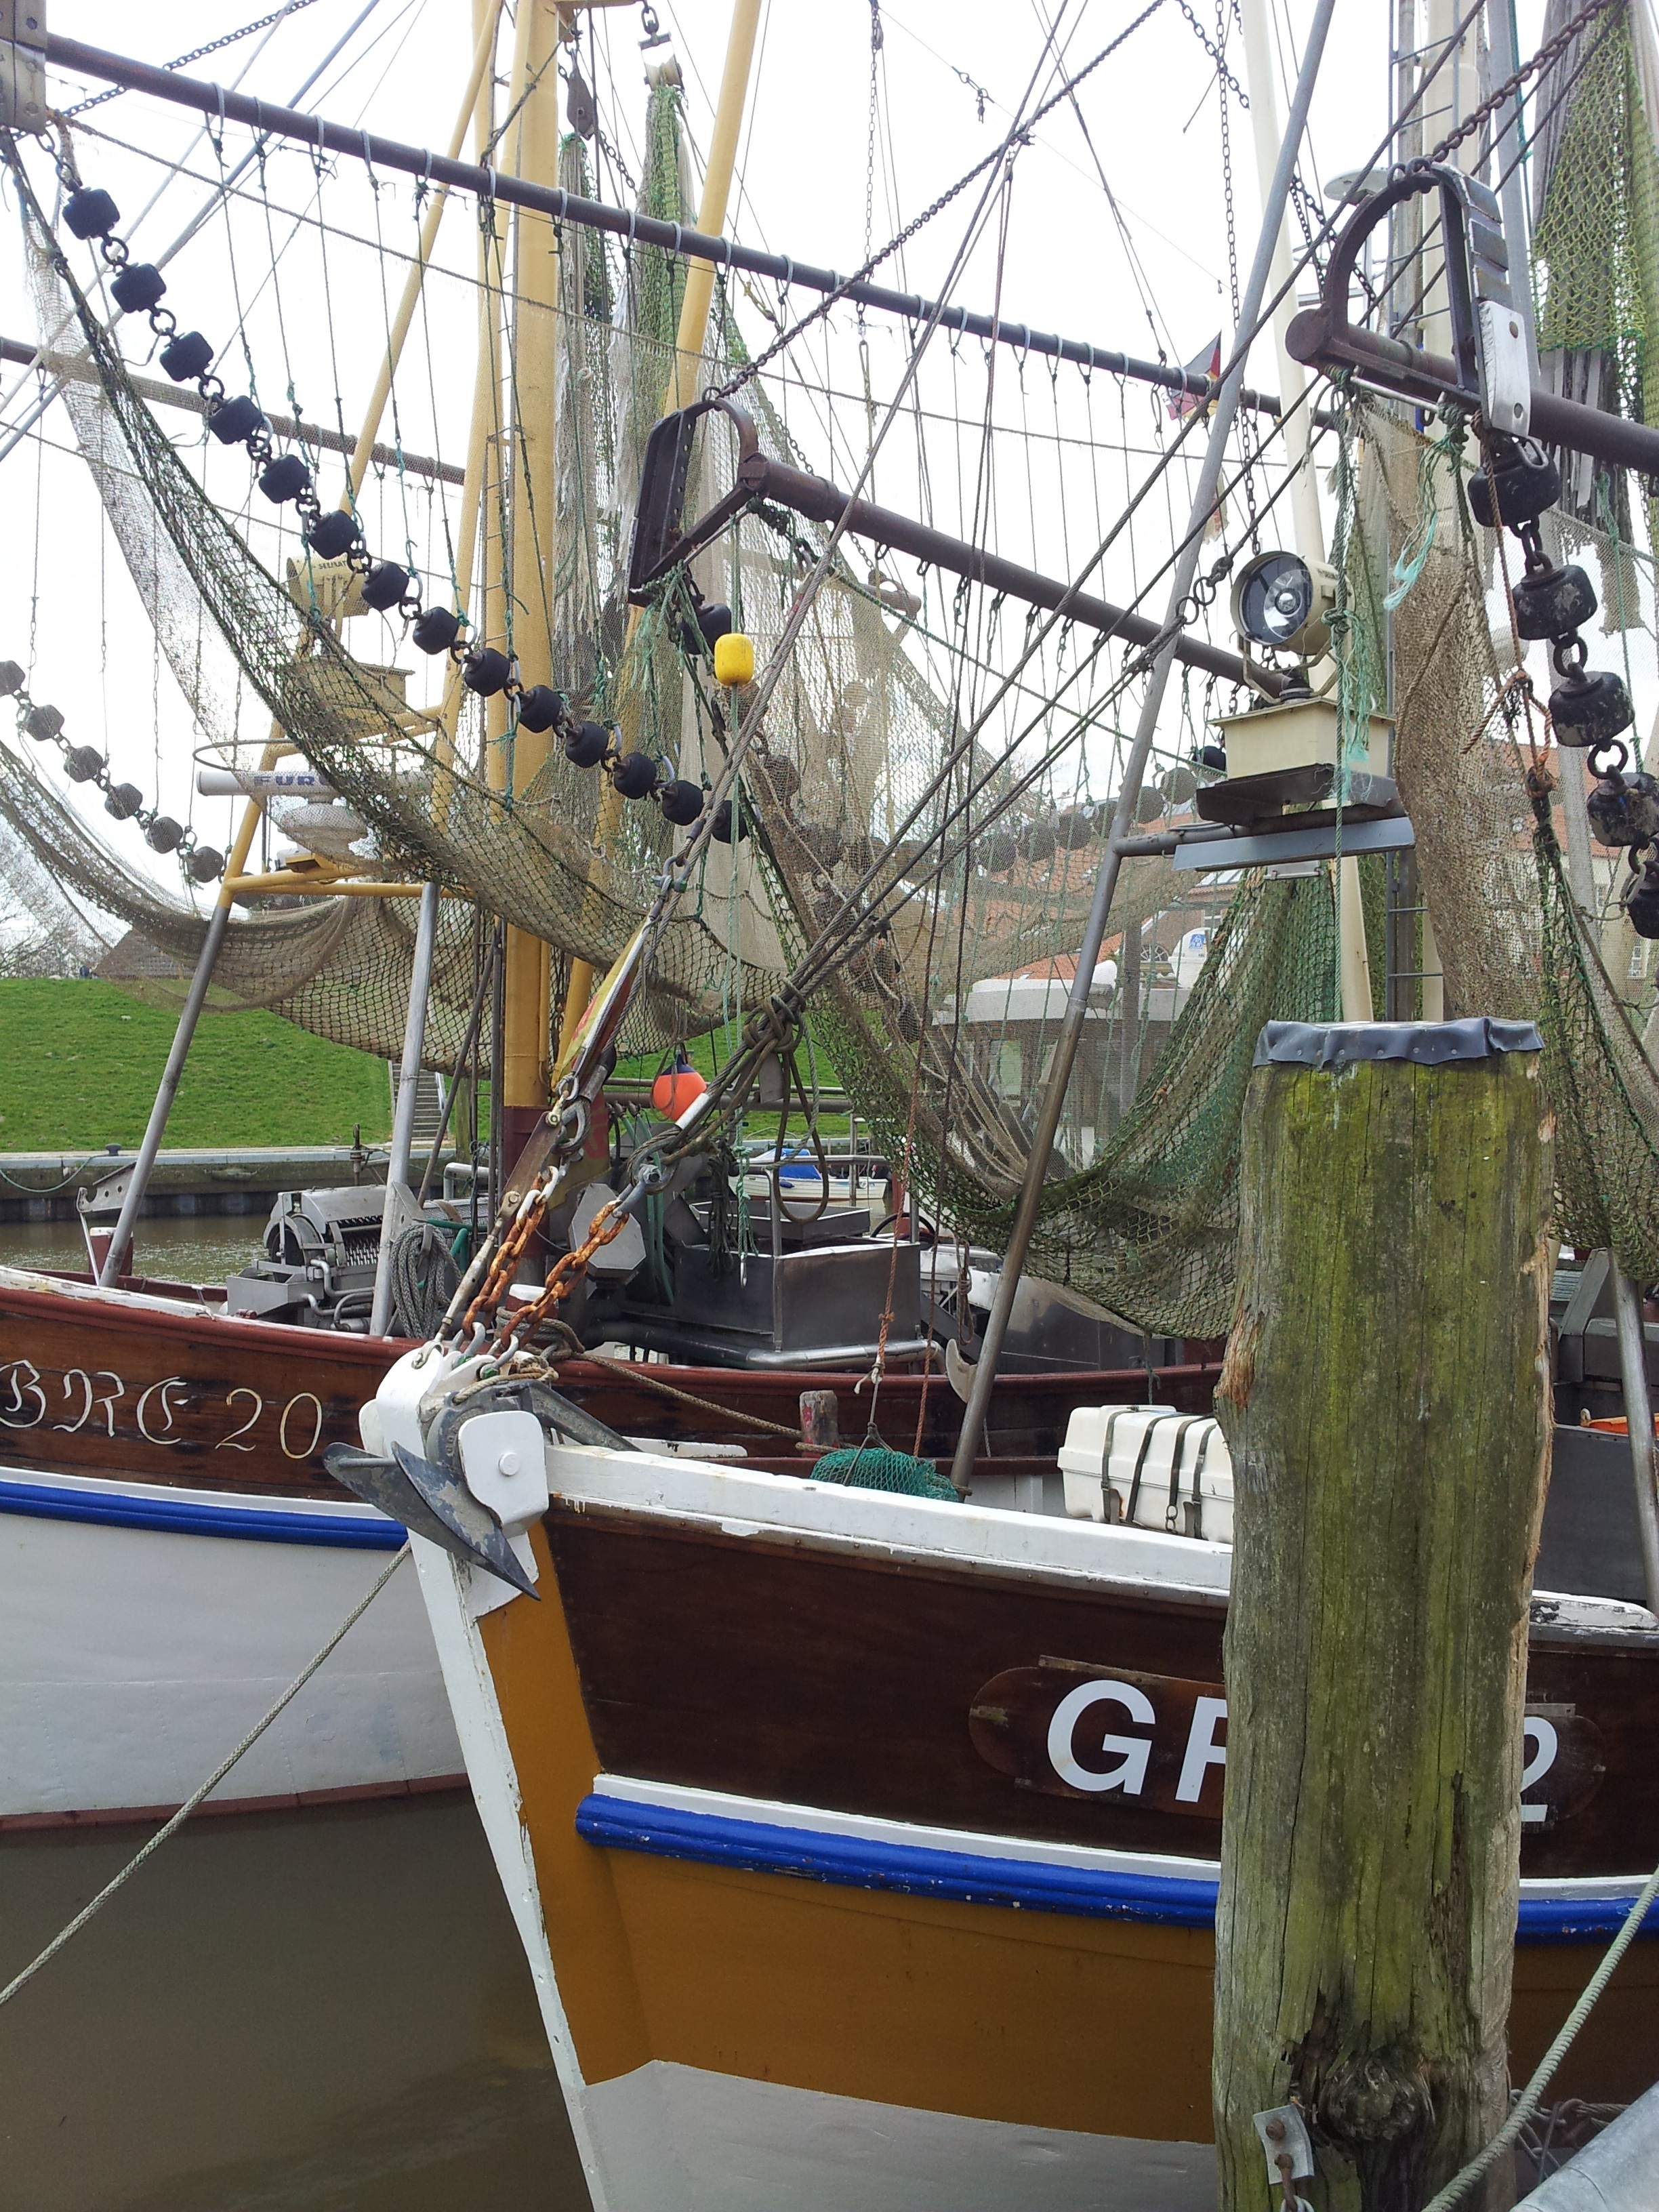
boat, ship, vehicle, mast, sailboat, shrimp, boats, ships, sail, tourist attraction, watercraft, sailing ship, fishing nets, tall ship, galleon, caravel